Idle No More

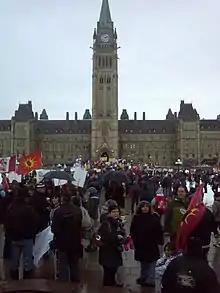
Idle No More supporters occupying the grounds of Parliament Hill on January 11

On January 4, 2013, Prime Minister Harper announced a meeting with a delegation of First Nation leaders coordinated by the Assembly of First Nations (AFN), to follow up on the issues discussed during the Crown-First Nations Gathering on January 24, 2012. His statement announcing the meeting made no mention of Idle No More. The meeting was held on January 11, 2013.